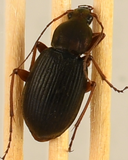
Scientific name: Chlaenius aestivus
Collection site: Smithsonian Environmental Research Center NEON (SERC), plot SERC_021